United Airlines

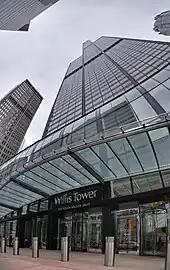
United Airlines Holdings World Headquarters, Willis Tower

United Polaris is the airline's international business class product. The Polaris seat converts into a flatbed and has multiple storage areas, multiple charging ports, lumbar support, and improved dining and amenities.